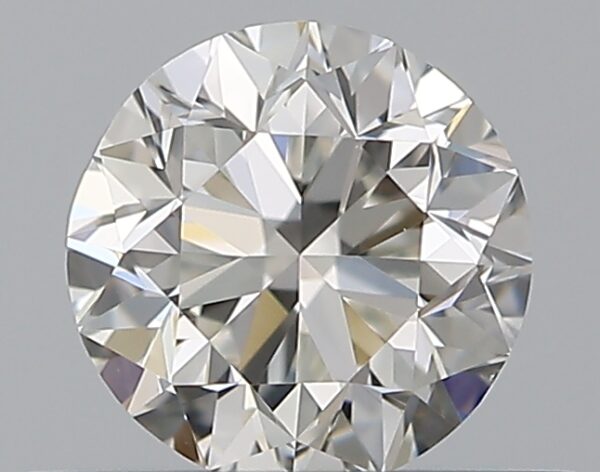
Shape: round
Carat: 0.5
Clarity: VVS2
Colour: G
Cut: GD
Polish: EX
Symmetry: VG
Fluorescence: N
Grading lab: GIA
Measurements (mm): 4.88 x 4.93 x 3.23